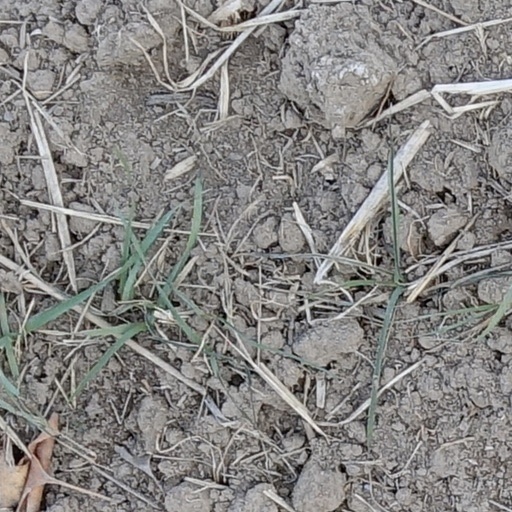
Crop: wheat